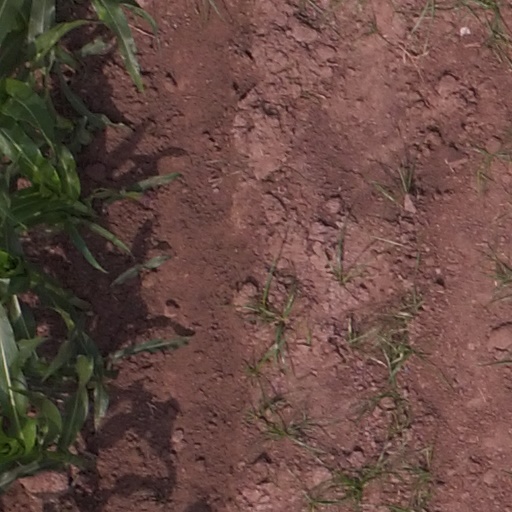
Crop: maize; corn